Citadel of Qaitbay

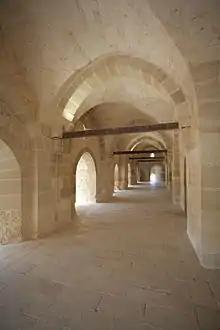
Hallway in Citadel of Qaitbay

The Qaitbay Citadel in Alexandria is considered one of the most important defensive strongholds, not only in Egypt, but also along the Mediterranean Sea coast. It formulated an important part of the fortification system of Alexandria in the 15th century AD.